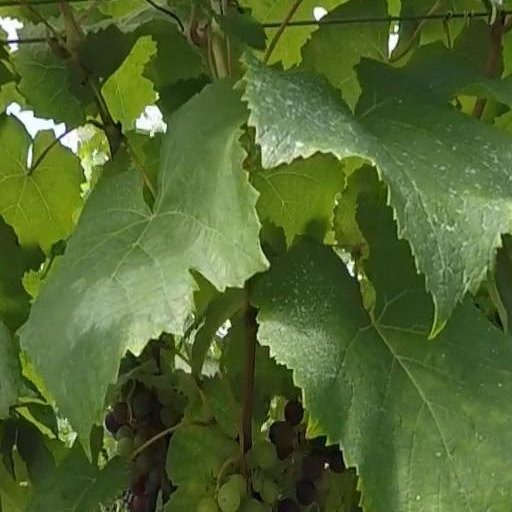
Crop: grape